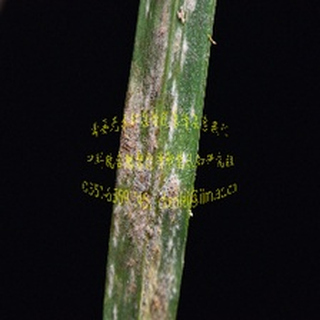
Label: wheat_mildew